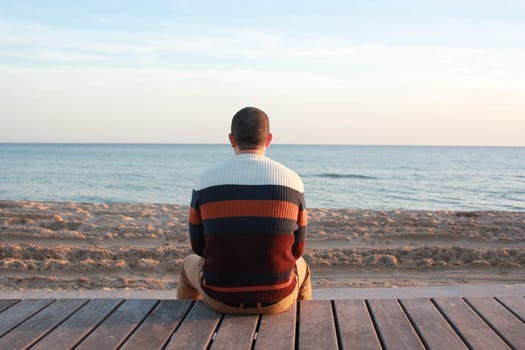
Label: No Watermark